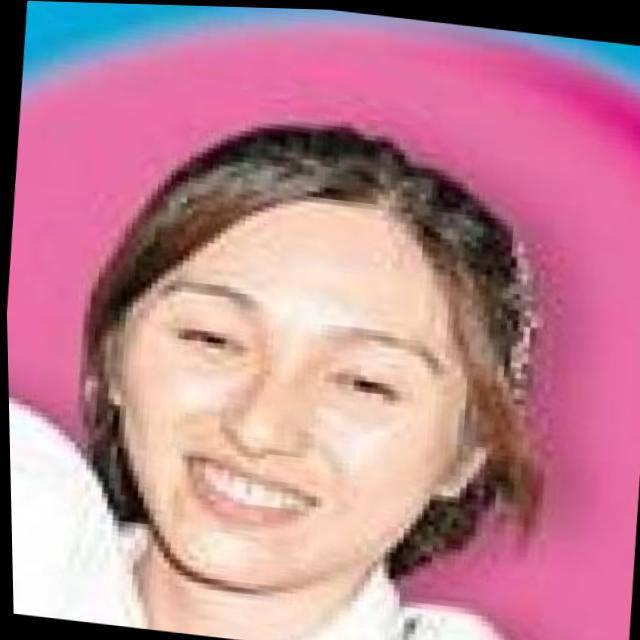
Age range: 21-44